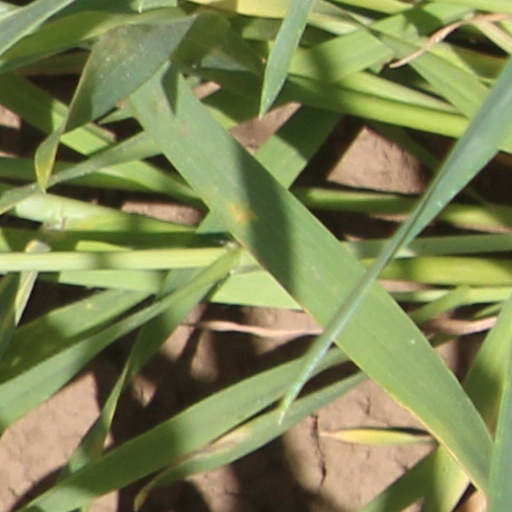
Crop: wheat